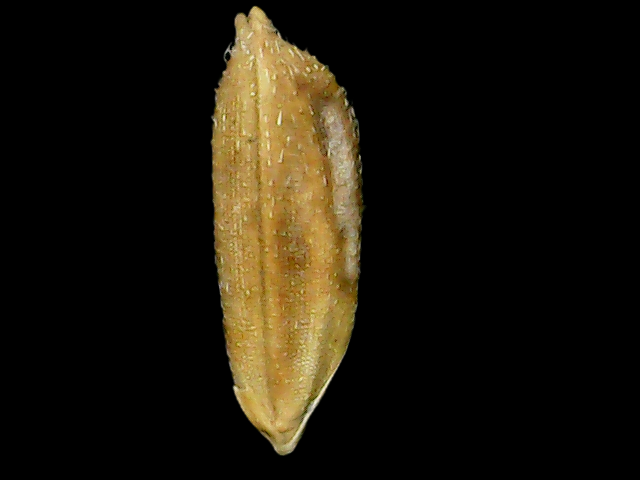
Rice variety: Bd51